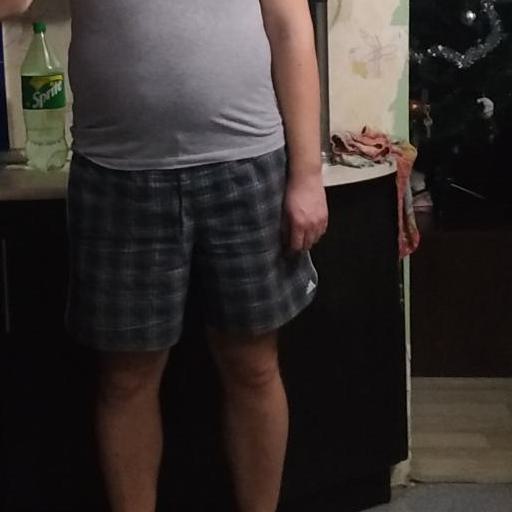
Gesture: no_gesture